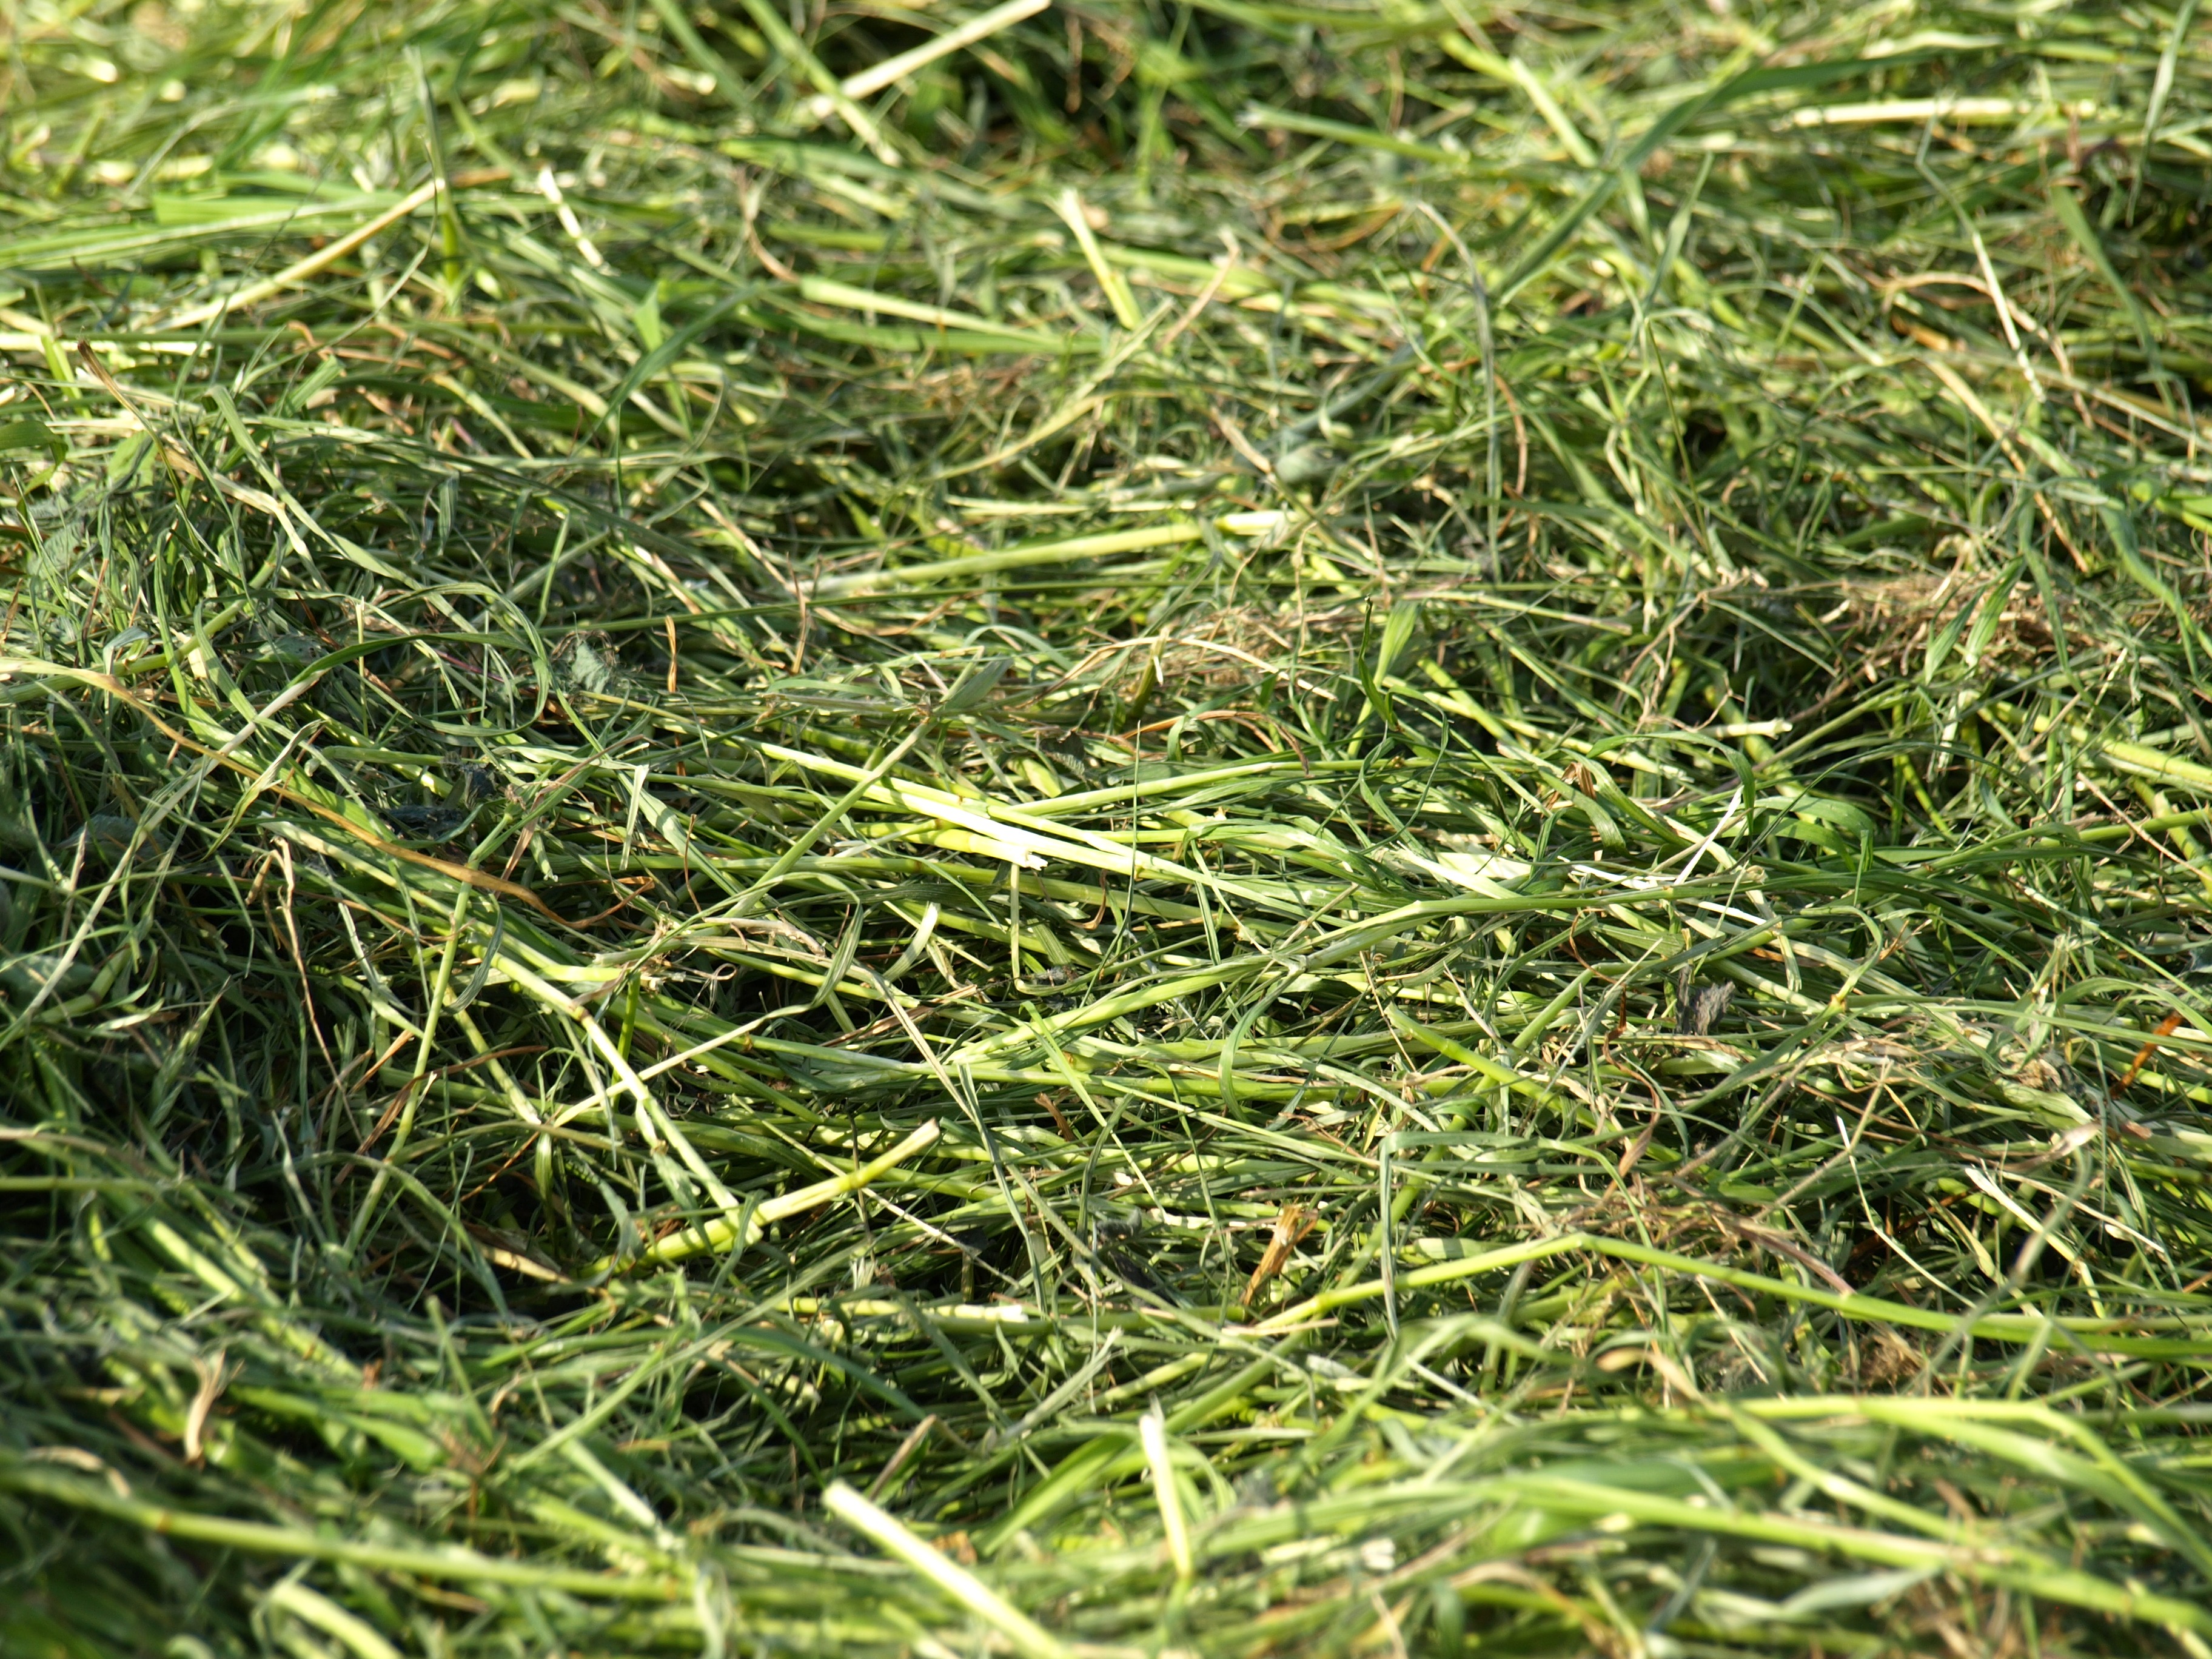
grass, plant, hay, lawn, flower, green, herb, crop, soil, dried, shrub, mowed, flooring, artificial turf, luftrocknung, grass family, land plant